Negative space

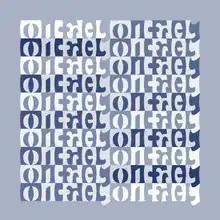
An ambigram depicting the name "Michel Onfray" using negative space, with the surname shaped by the letters of the given name, and reciprocally.

Negative space is used with figure-ground ambigrams and tessellations to display words or pictures in different directions after rotation (one way or other depending on the symmetry of the image).